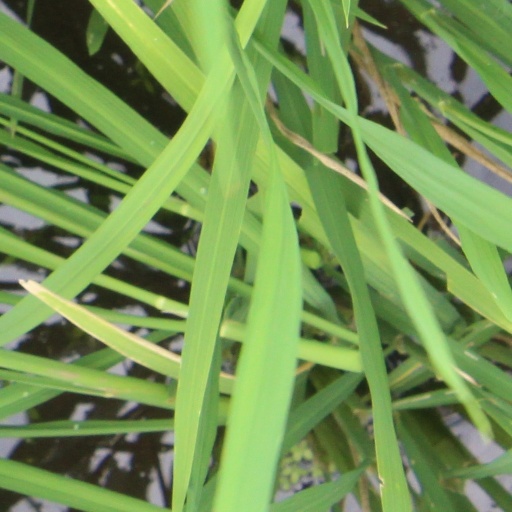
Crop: rice